Yaron Edelstein

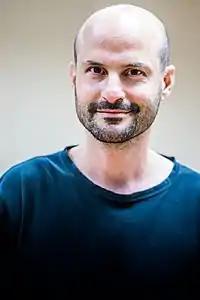
Yaron Edelstein

Yaron Edelstein (Hebrew: ירון אדלשטיין; born 1979) is an Israeli playwright and theatre director. His plays performed in Israel, Finland, Germany, and Italy and have been translated into English, French, Polish, German, and Italian.